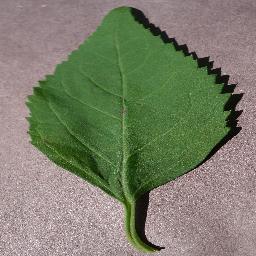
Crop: cherry
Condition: (including_sour)_healthy